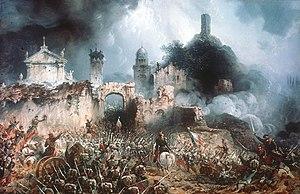
Carlo Lorenzini est un journaliste et écrivain italien. Critique dramatique en complément de son métier de fonctionnaire affecté à la censure, il est l'auteur, sous le pseudonyme de Carlo Collodi, du chef-d'œuvre mondial de la littérature enfantine Les Aventures de Pinocchio.